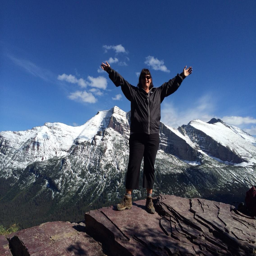
at the top of the world .